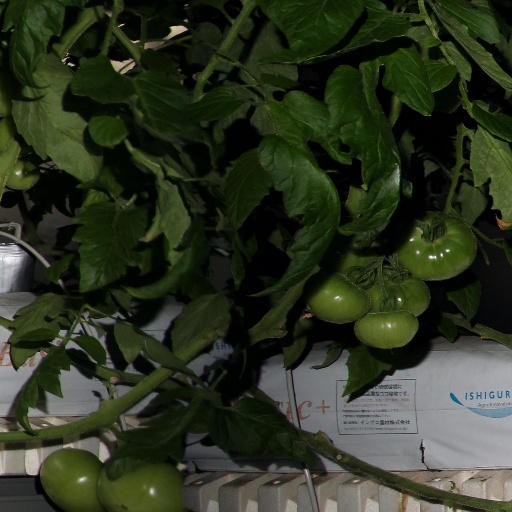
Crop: tomato